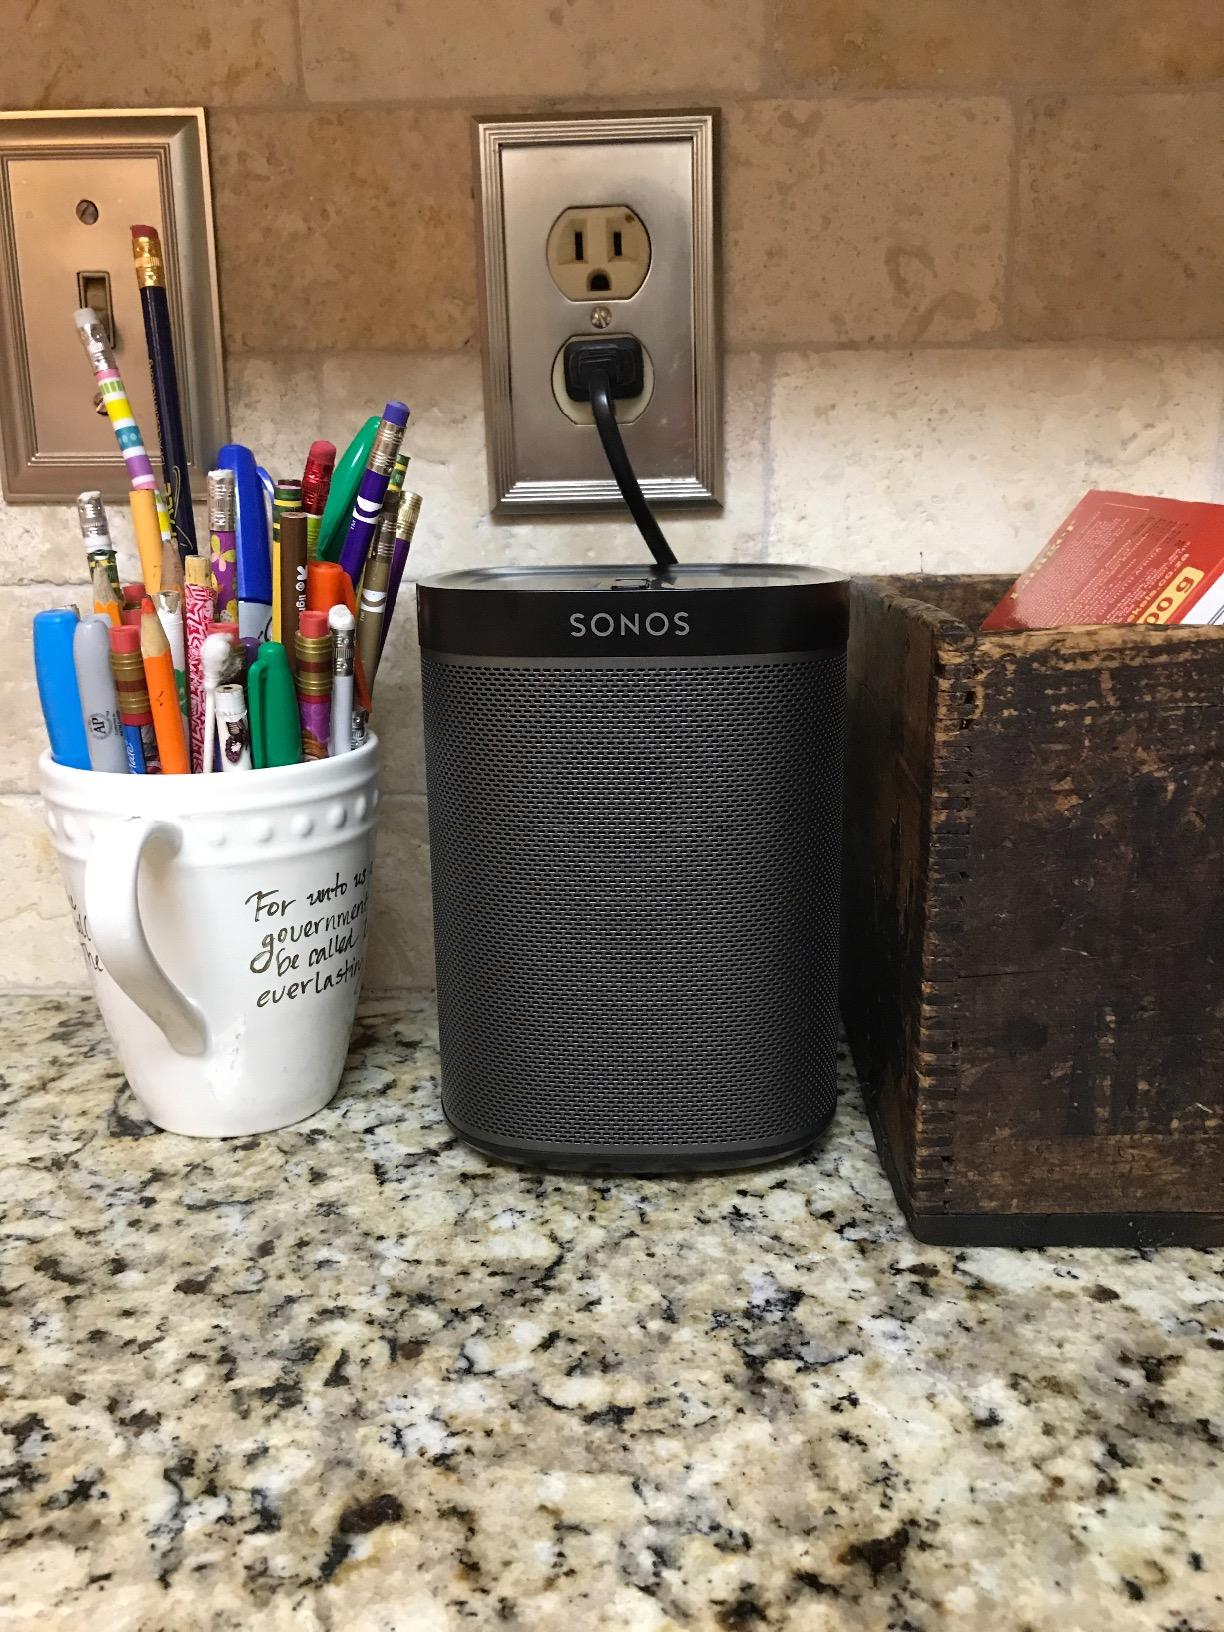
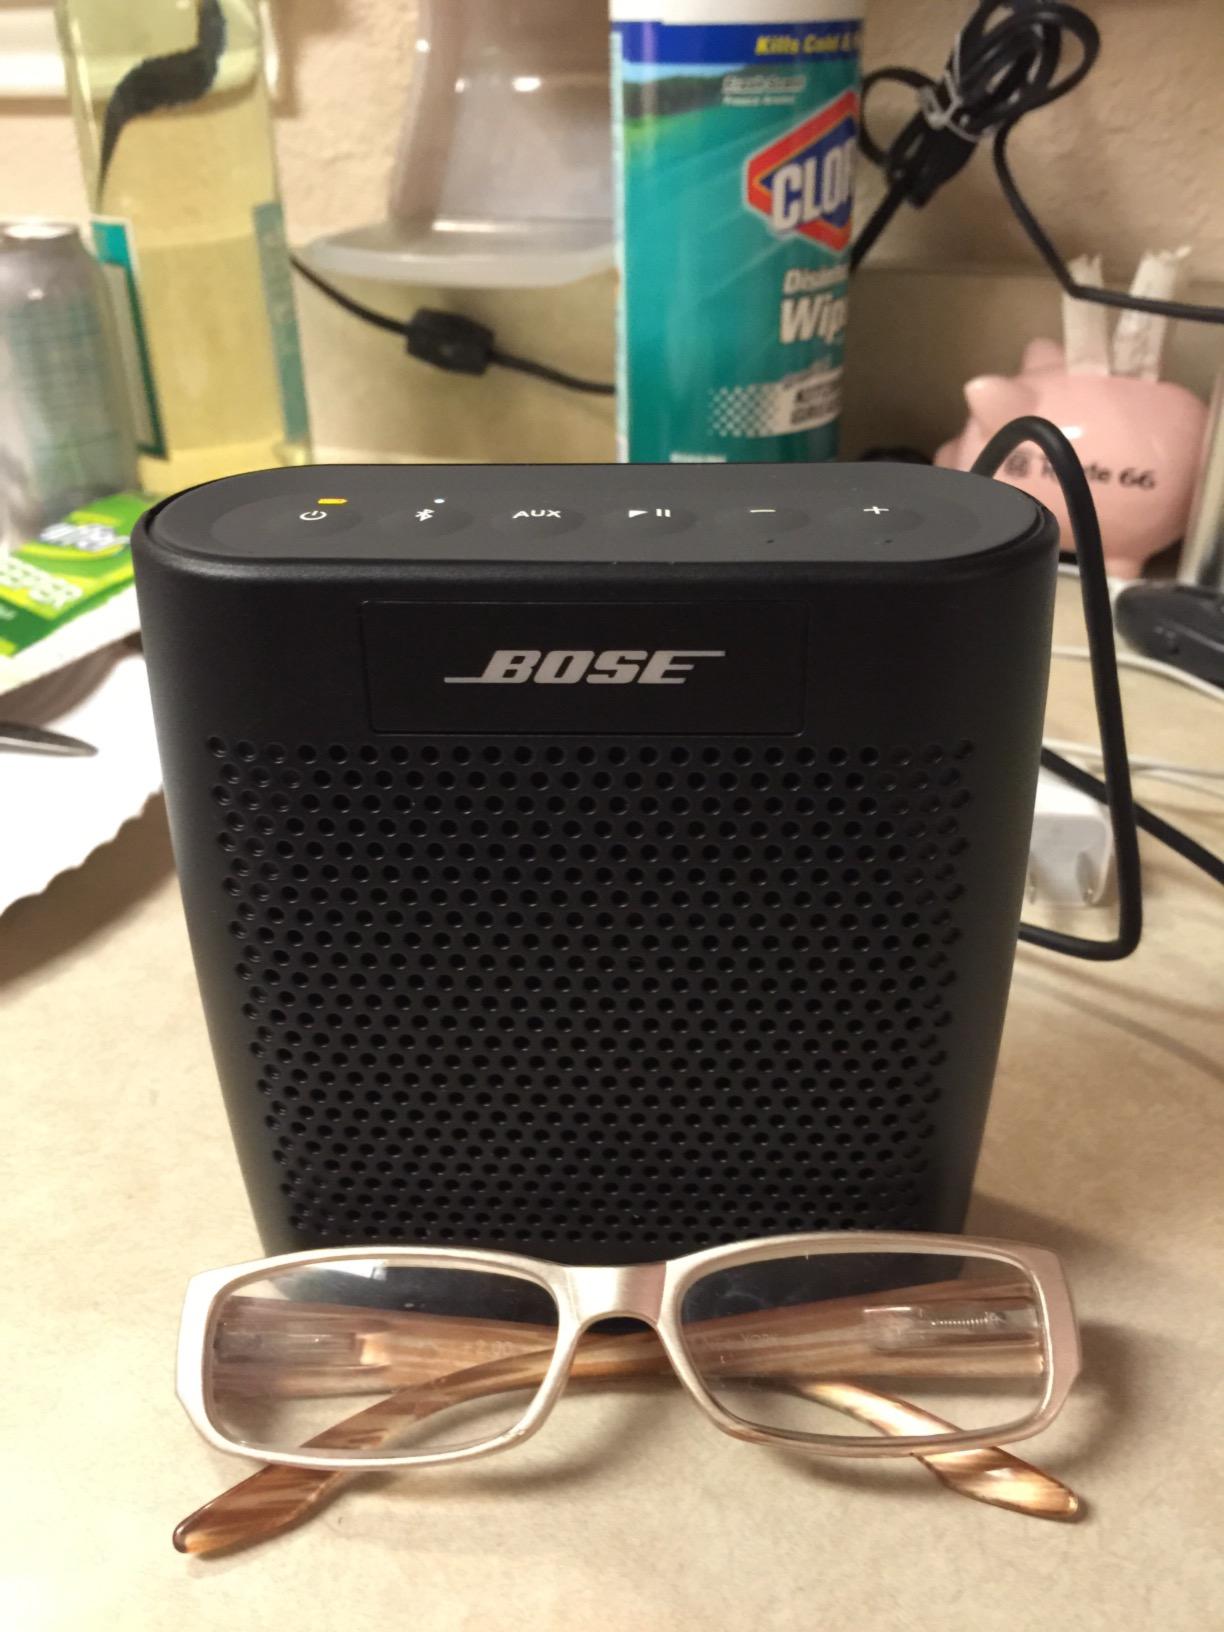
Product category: speaker
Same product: no